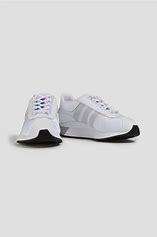
Brand: Adidas
Model: SL Andridge